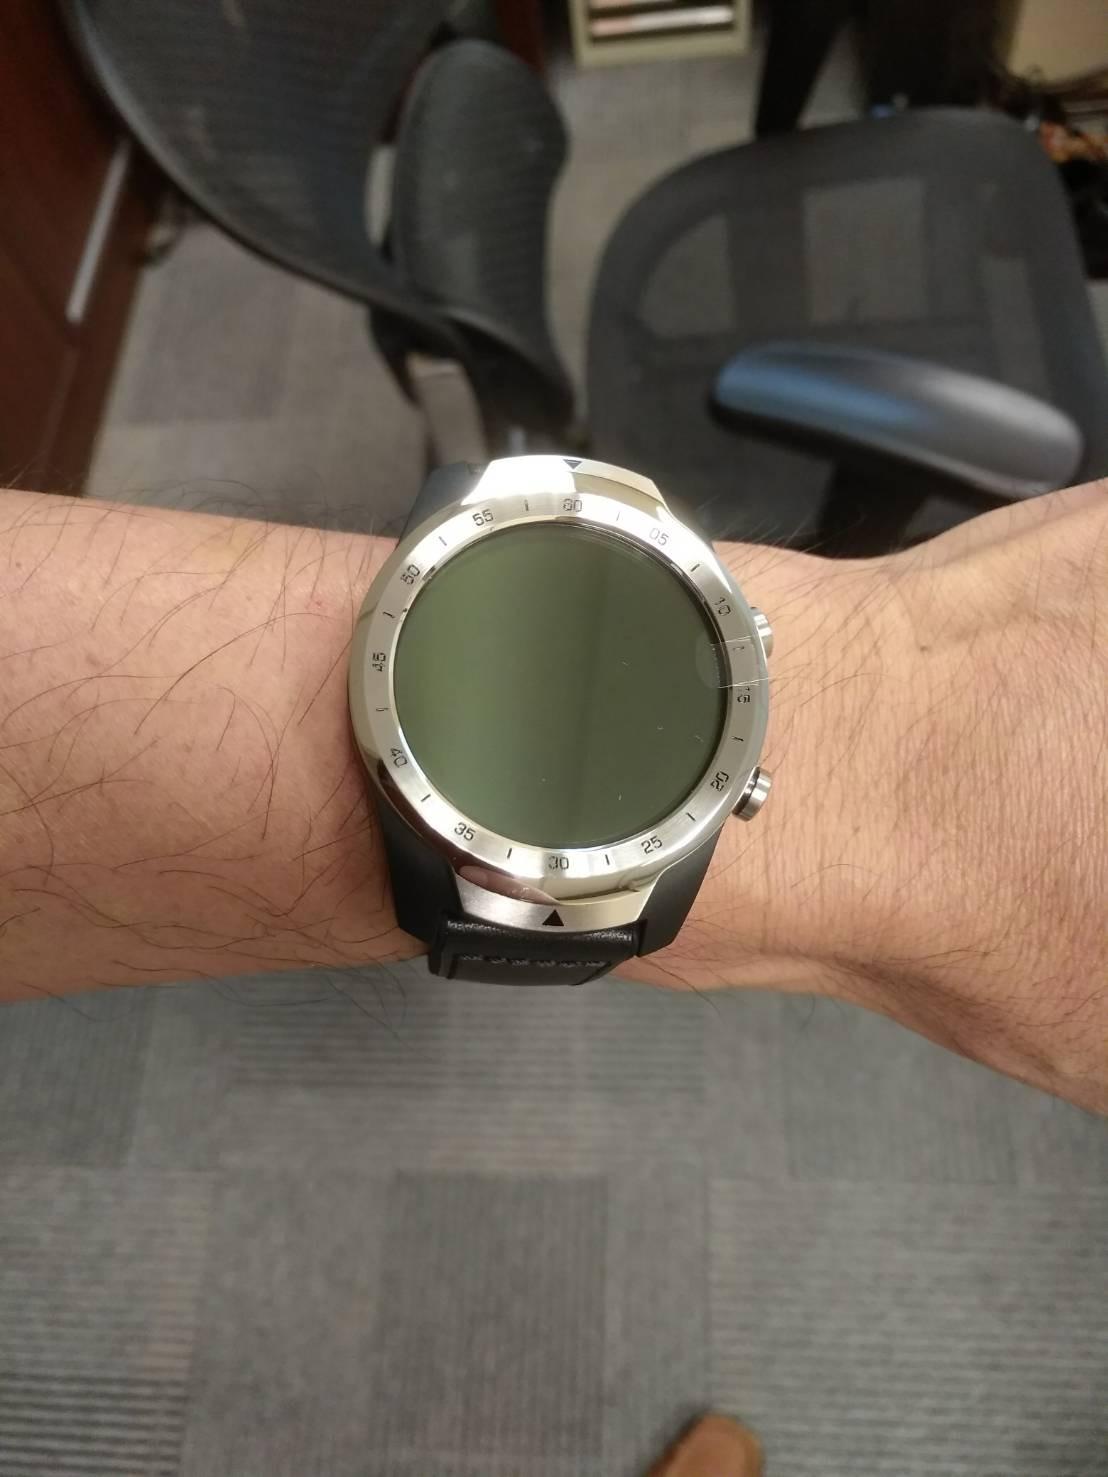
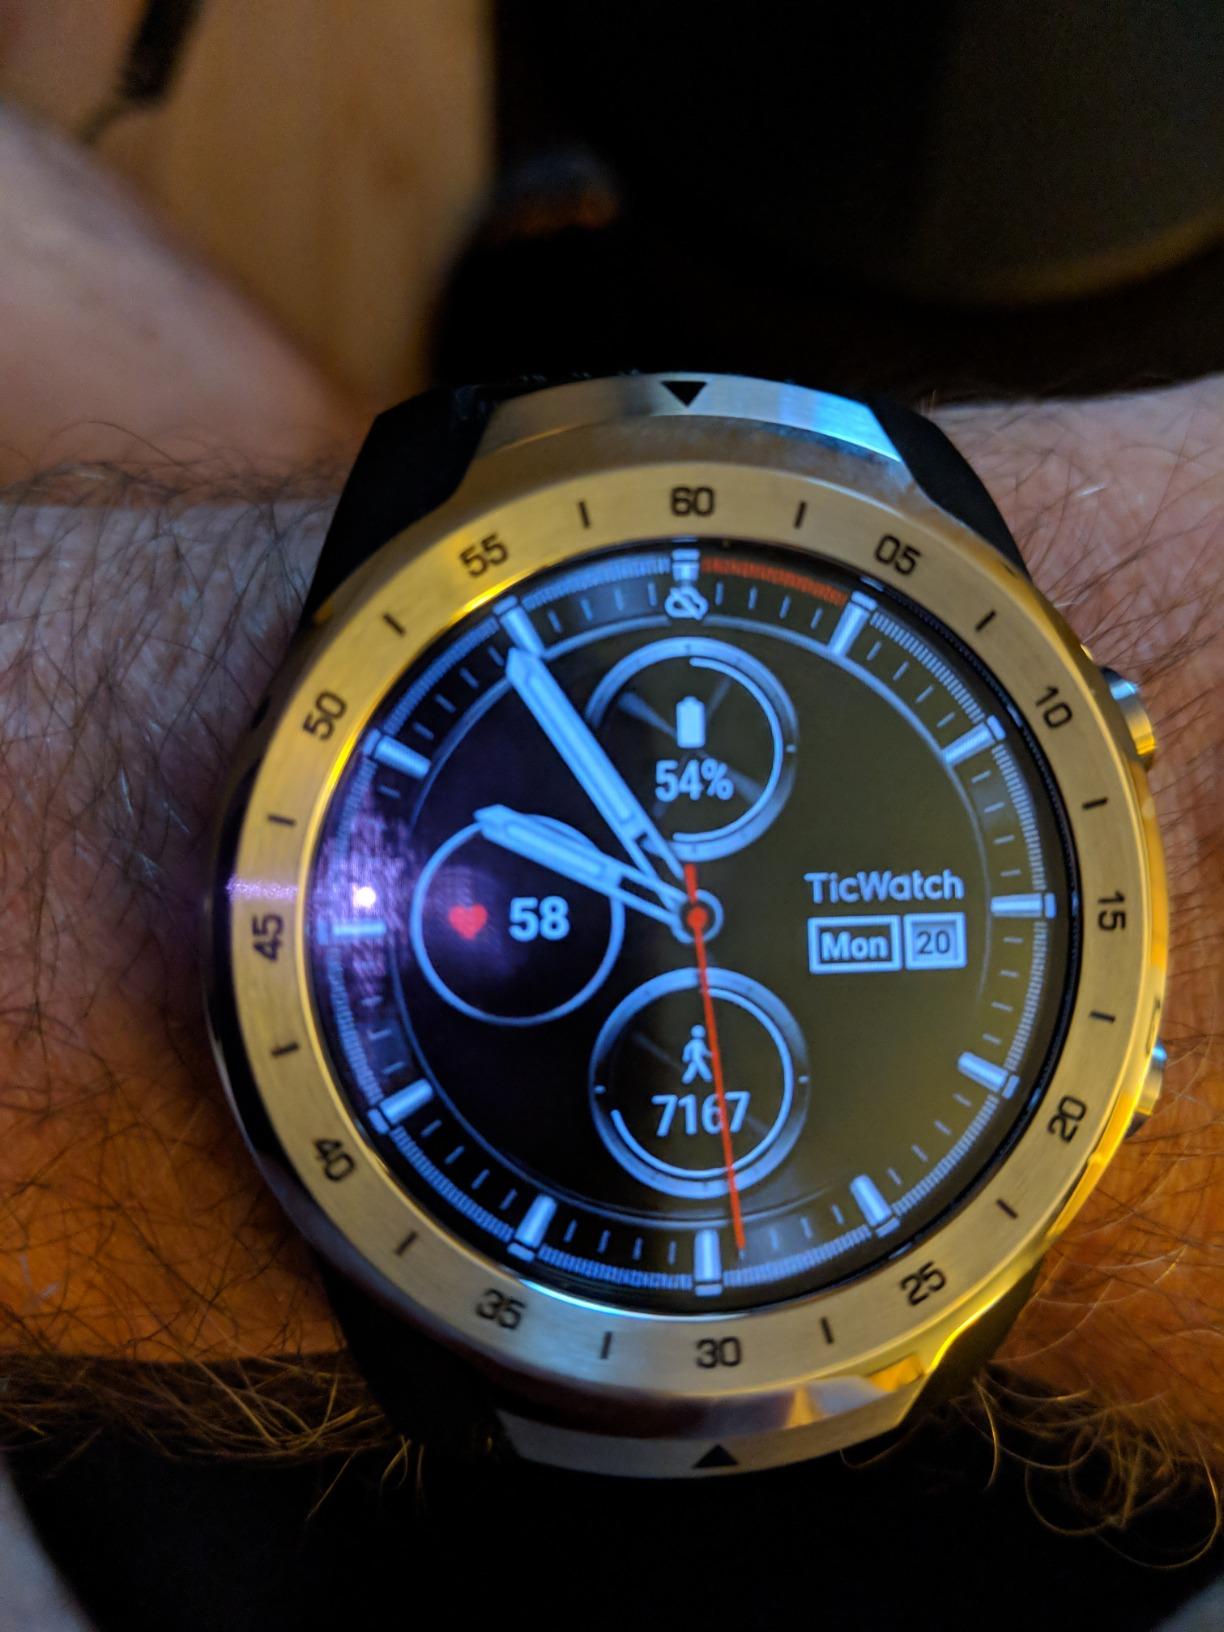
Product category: smartwatch
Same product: yes